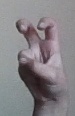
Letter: toot